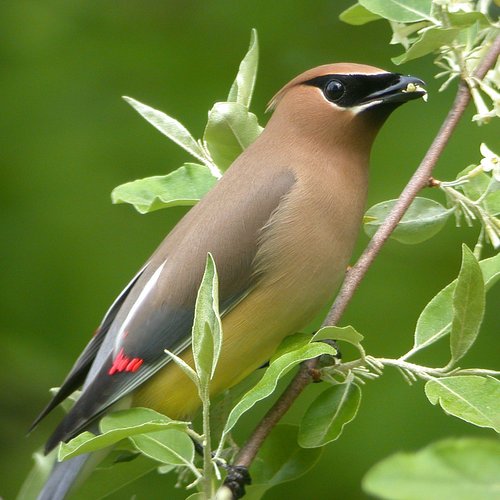
a medium bird with a tan belly, back and crown; black eyering and primaries, and bright red secondaries.
the bird is colorful and has black eyerings, a spiky tan crown, and gray wings.
a medium bird with with a black nape and tail on the crown and a shade of red in the primaries and the bill is short and pointed
this bird has a yellow belly, brown breast, and black superciliary.
this crested bird is taupe colored with a black band across its eyes and accents of black, white, and red on the tips of its wing and tail feathers.
this particular bird has a yellow bellly and brown breast with a black cheek patch
this bid has brown coverts, grey, white and red secondaries, and a yellow belly.
this bird has wings that are black and has a white belly
this bird is a light tan bird with very small red tips on the end of its wings.
this bird has light brown feathers on it's breast and bright red feathers on the tips of it's wings.
Species: Cedar Waxwing